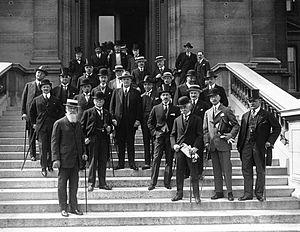
Les membres du Comité international olympique sur les marches du ministère des Affaires étrangères à Paris en 1922.